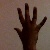
The image shows a hand gesture representing the number 5 in Indian Sign Language.